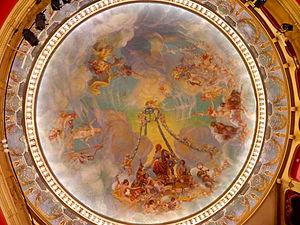
Plafond du théâtre municipal de Saint-Quentin.
Le Théâtre Jean-Vilar est un théâtre à l'italienne implanté sur la place de l'Hôtel-de-Ville de Saint-Quentin, dans le département de l'Aisne.